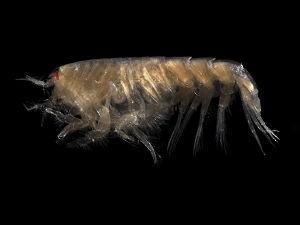
Pontocrates altamarinus, un amphipode avec un rostre court et tourné vers le bas, récolté dans des sédiment de grain moyen de plateau continental belge en 1999. Photo prise avec un appareil monté sur un microscope binoculaire Zeiss Stemi C-2000. Longueur